Michael V.

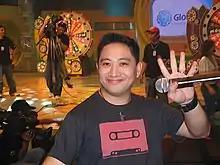
Michael V. on the set of "Eat Bulaga!"

Beethoven Del Valle Bunagan (born December 17, 1969), known professionally as Michael V. and nicknamed Bitoy, is a Filipino actor, comedian, and recording artist. He is a regular cast member of the GMA Network show "Bubble Gang" (1995–present) and plays the lead role in "Pepito Manaloto" (2010–present). He remains an exclusive talent of GMA Network, having renewed his exclusive contract on March 11, 2024.